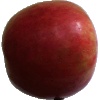
Label: apple_crimson_snow